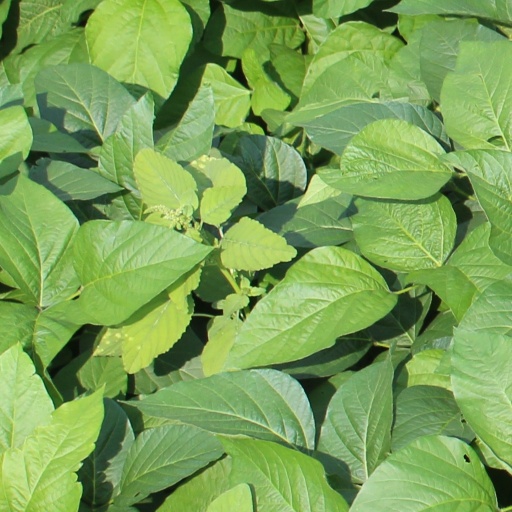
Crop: soybean